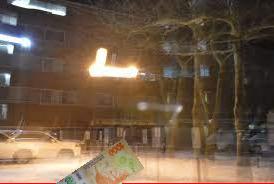
Denominación: 1000